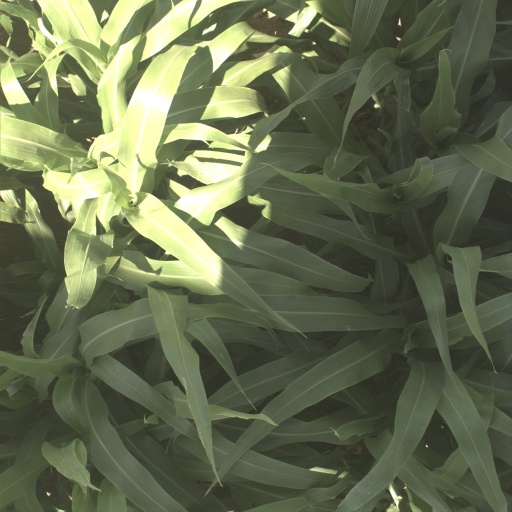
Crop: sorghum